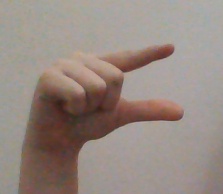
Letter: dal